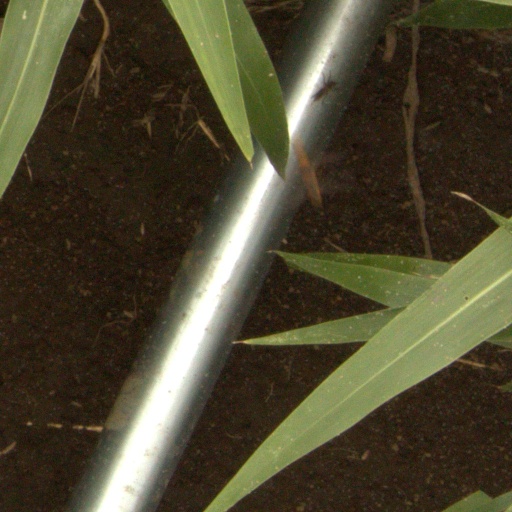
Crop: sorghum